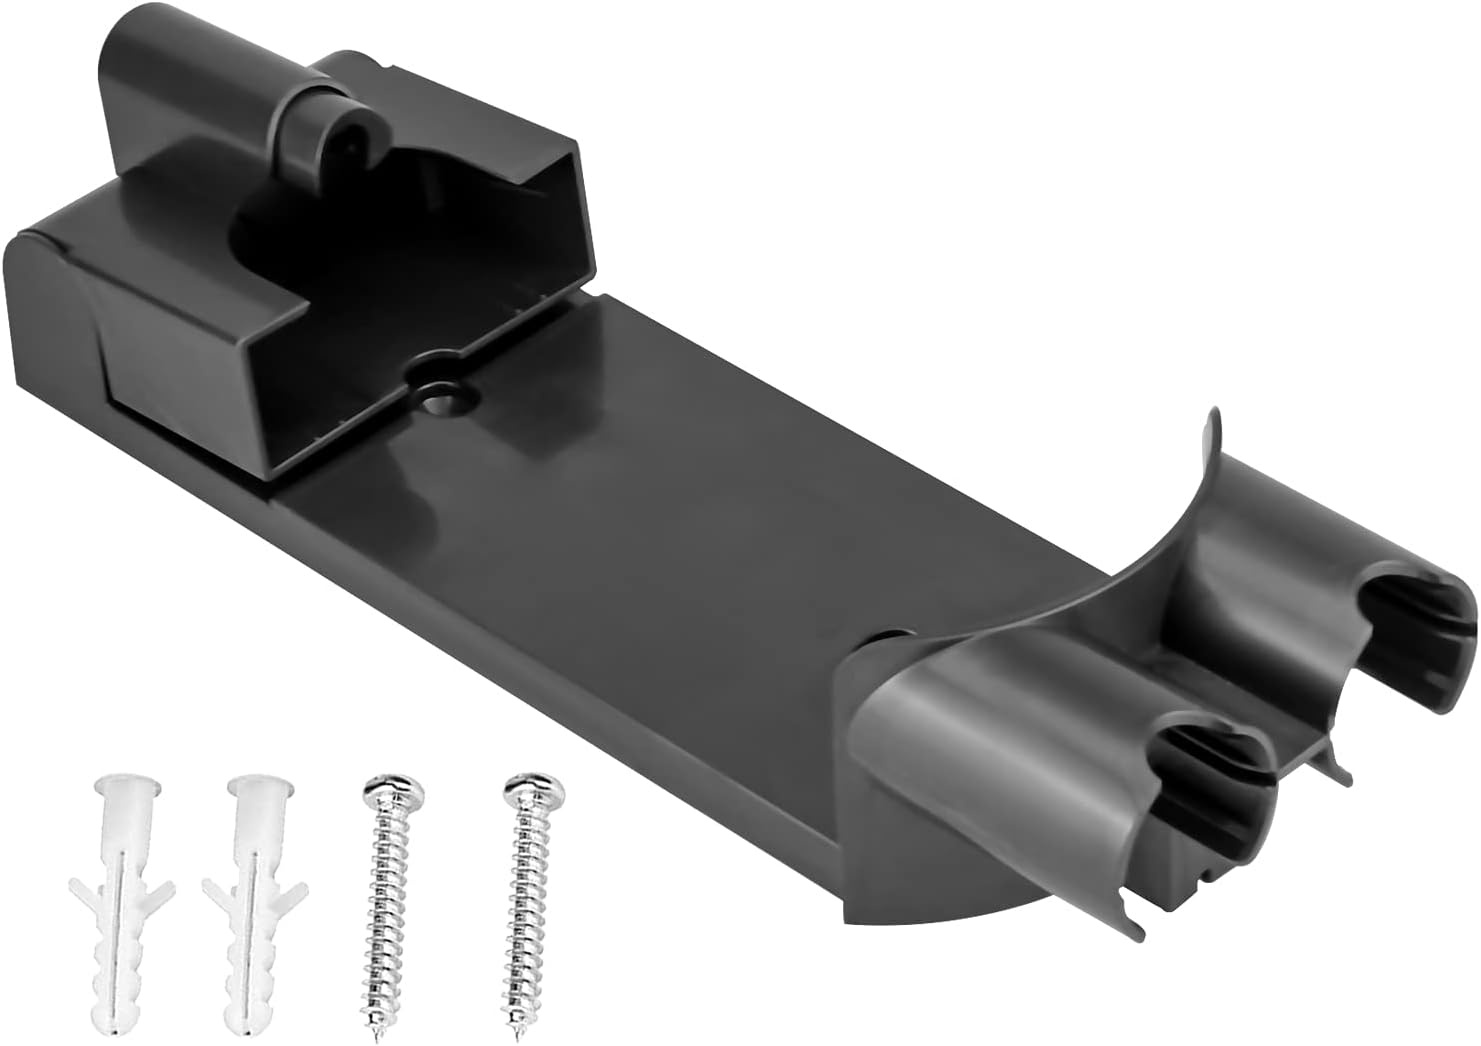
Dy.son V7 V8 Wall Mount Accessory - Improvedhand
Are you tired of your Dy.son V7 V8 Cordless Vacuum Cleaner taking up valuable floor space? The Improvedhand Docking Station Accessory Wall Mount is here to save the day! This convenient mount, compatible with the Dy.son V7 V8 models, replaces part # 967741-01, allowing you to free up your floor space and keep your vacuum cleaner easily accessible and organized. One of the key features of this docking station is its sturdy and durable construction. Made by Improvedhand, a trusted brand in vacuum cleaner accessories, you can trust that this wall mount will securely hold your Dy.son V7 V8 Cordless Vacuum Cleaner in place, keeping it safe from accidental falls or damage. Installation is a breeze with the Improvedhand Docking Station. The package includes all the necessary hardware for quick and easy mounting on any wall in your home. No need to hire a professional - you can have your docking station up and running in minutes. Not only does this wall mount keep your vacuum cleaner off the floor, but it also provides a stylish and modern storage solution for your Dy.son V7 V8 Cordless Vacuum Cleaner. Say goodbye to cluttered corners and tangled cords - with the Improvedhand Docking Station, your vacuum cleaner will have a designated spot that looks great in any room. In addition to its functional design, this docking station is also designed to be compatible with the Dy.son V7 V8 Cordless Vacuum Cleaner, ensuring a perfect fit every time. You can trust that your vacuum cleaner will be securely held in place while not in use, making it easy to grab and go whenever you need to tackle a cleaning task. Overall, the Improvedhand Docking Station Accessory Wall Mount is the perfect accessory for Dy.son V7 V8 Cordless Vacuum Cleaner owners looking to maximize space and keep their cleaning essentials organized. With its durable construction, easy installation, and stylish design, this wall mount is sure to enhance your cleaning routine and streamline your storage solutions. Say goodbye to clutter and hello to convenience with the Improvedhand Docking Station!
Brand: GearMustHave
Category: Home & Garden > Household Appliance Accessories > Vacuum Accessories > Charging Bases